Central African Republic–France relations

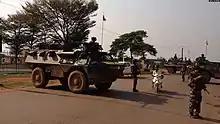
French soldiers in Bangui during Operation Sangaris, 2014.

After the 2003 coup that brought François Bozizé to power, France again sent 300 troops to Bangui, initially to repatriate foreigners, but keeping them in place after a request from Bozizé. The military ties with France were further restored by sending the Foreign Legion general Jean-Pierre Pérez - who was also connected to the private military company EHC - to be Bozizé's counseller.